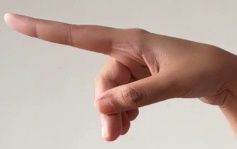
ASL sign: P